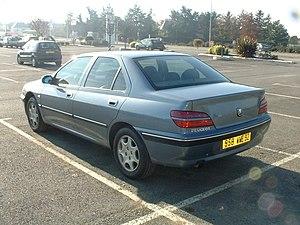
406 - 2001 - 2.2 16v 160ch - finition SVE
La Peugeot 406 est une berline du constructeur automobile français Peugeot fabriquée sur le site historique de la marque à l'usine de Sochaux.